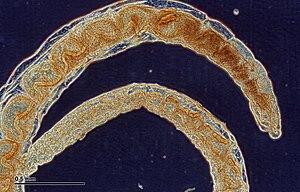
Les tubifex sont de petits vers oligochètes fins, rougeâtres, qui vivent en colonie sur le fond des mares, étangs, cours d'eau lents. Ils constituent des colonies très denses, en taches. En zone tempérée, ils peuvent littéralement tapisser certaines parties des fonds de cours d'eau pollués où on les trouve généralement avec des larves de chironomes et une espèce de sangsue, qui sont les seuls à également supporter des taux d'oxygène très bas et un haut niveau de pollution organique.